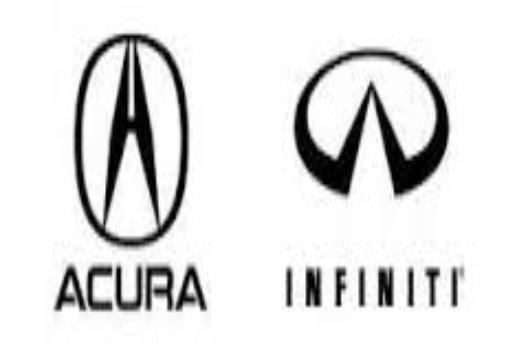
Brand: Infiniti
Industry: Transportation